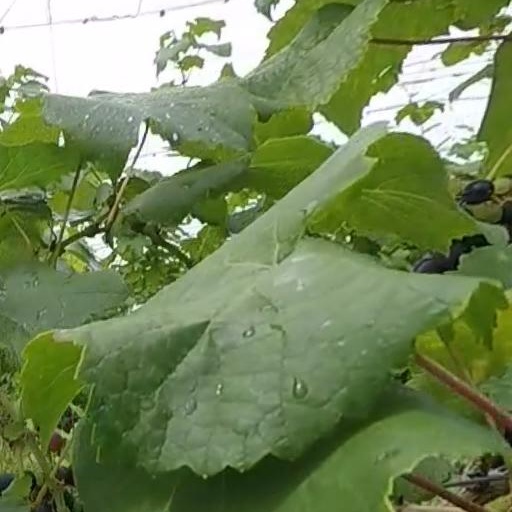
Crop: grape